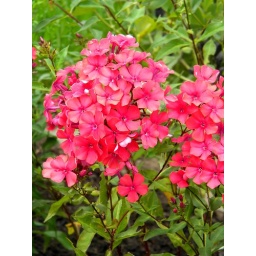
Bright salmon pink phlox in the garden behind my studio.